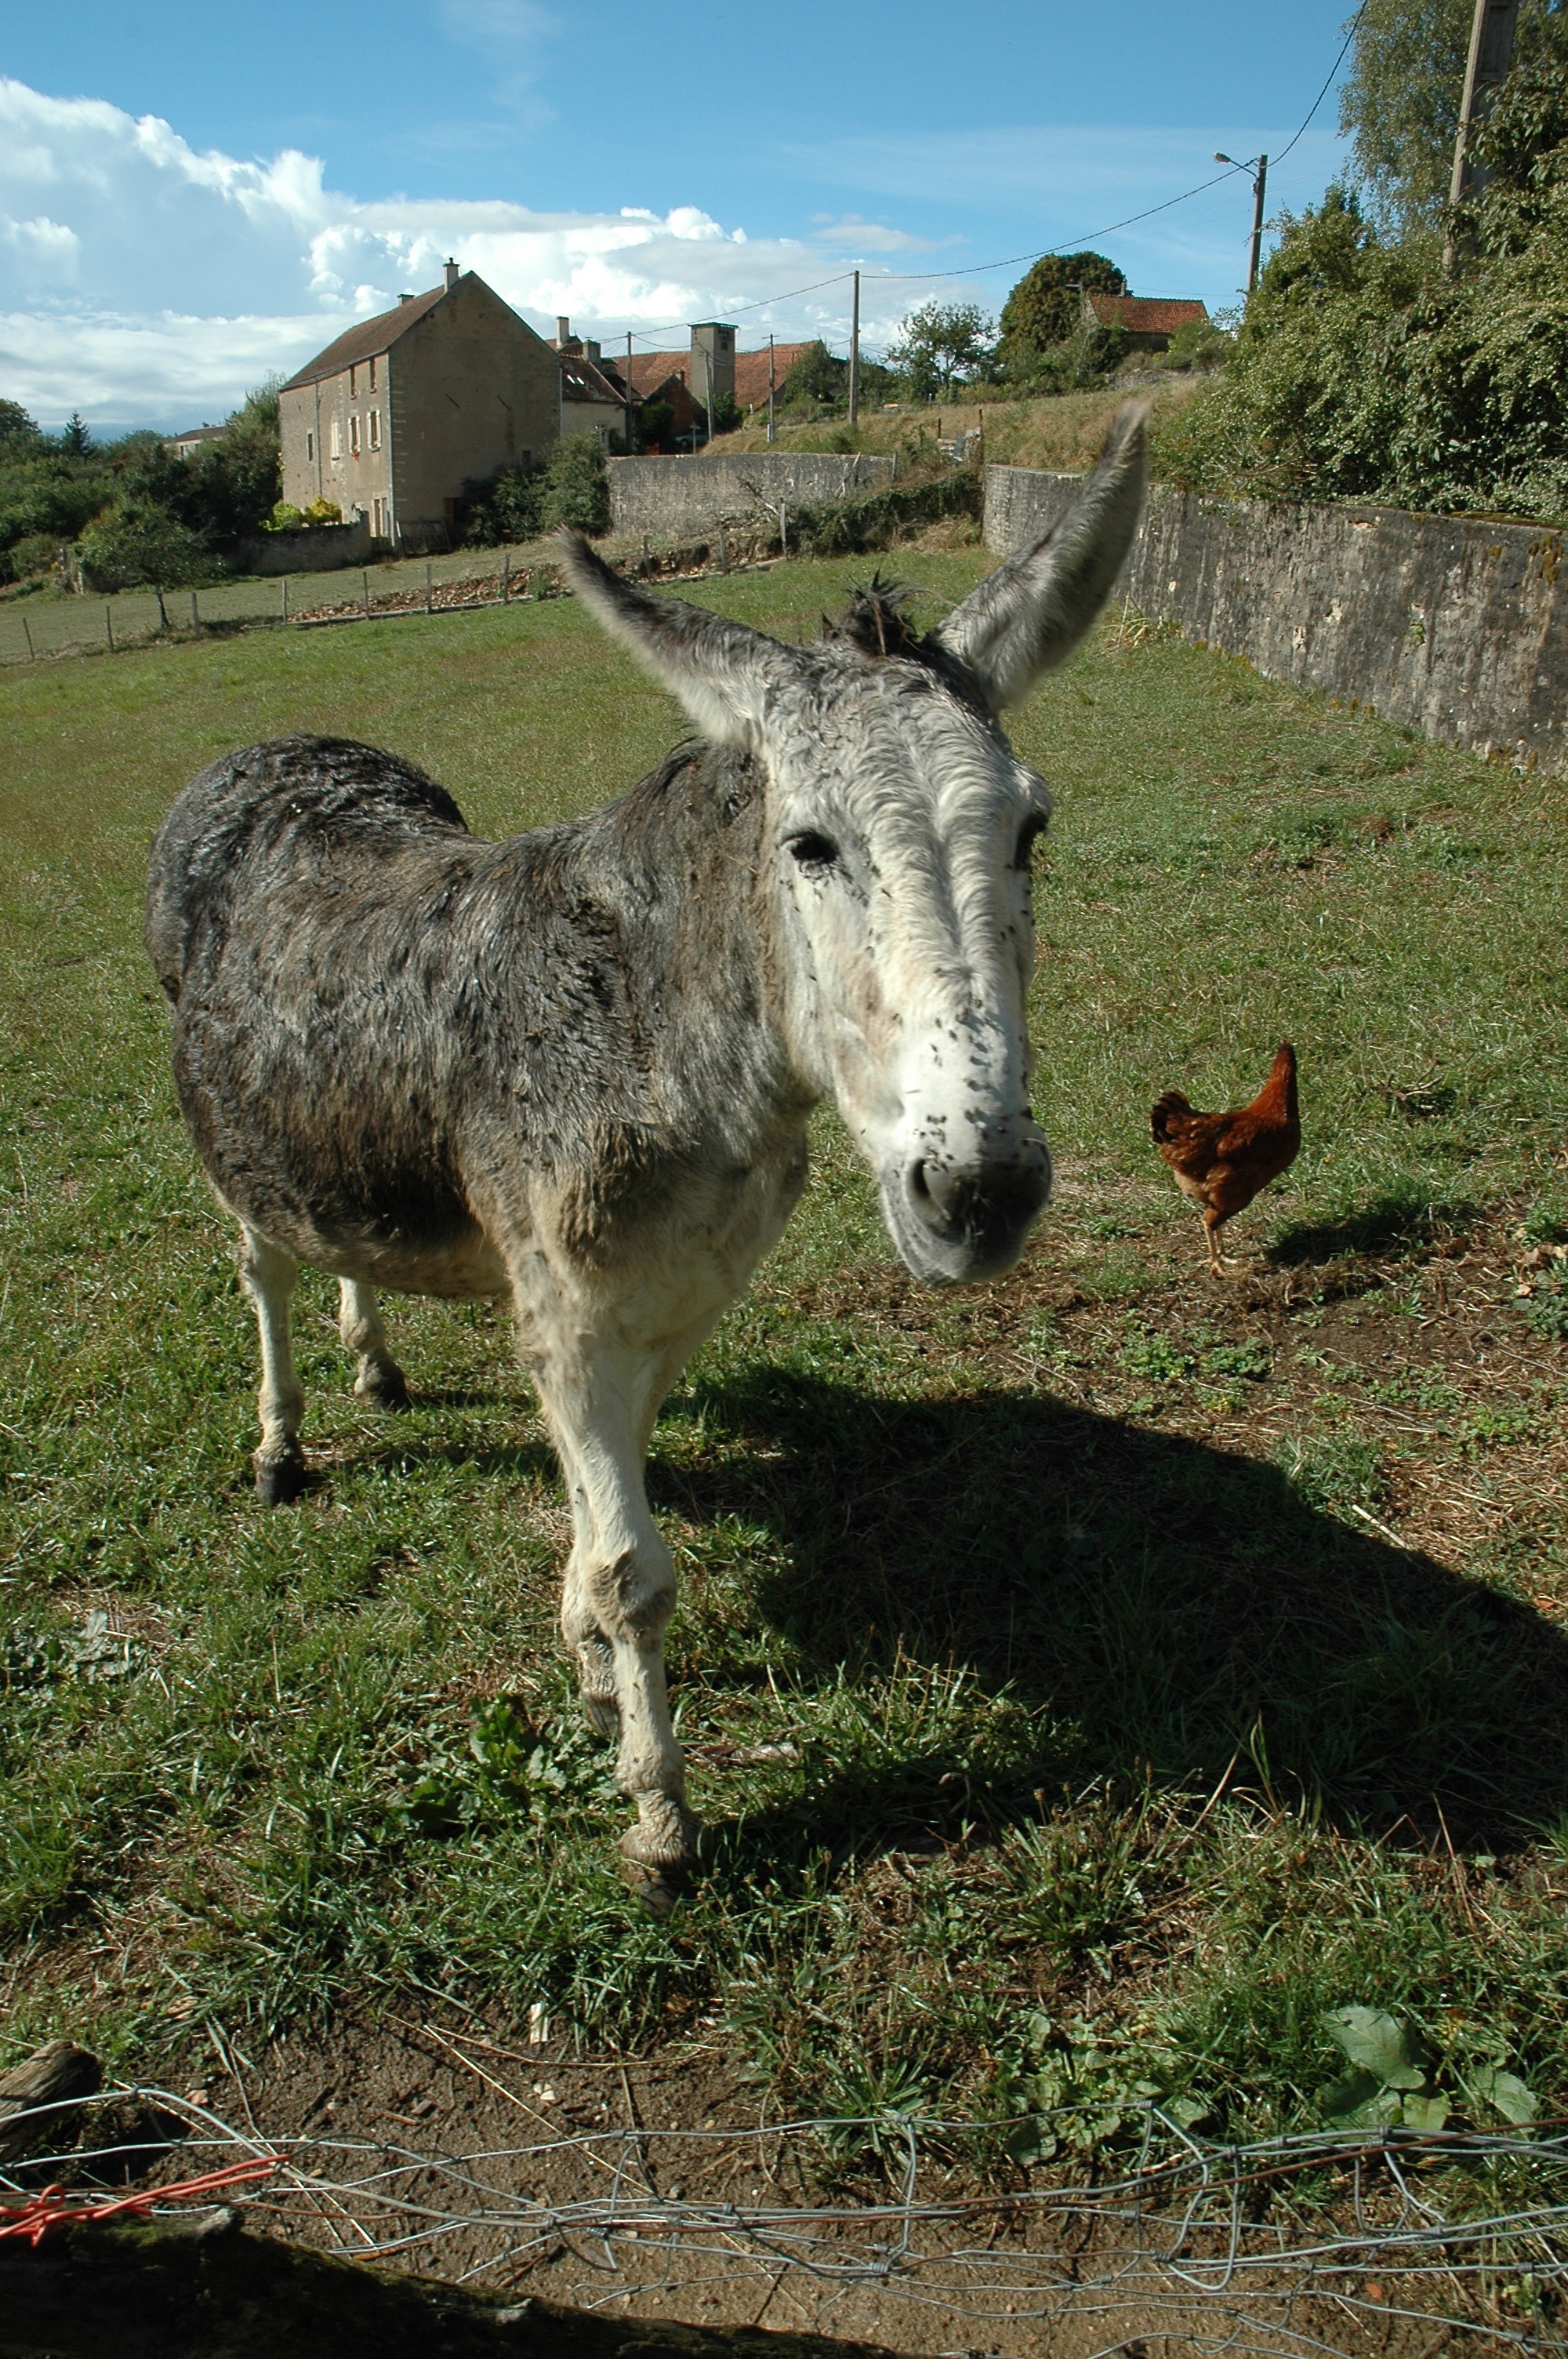
grass, farm, meadow, pasture, grazing, sheep, mammal, chicken, fauna, poultry, hen, donkey, animals, vertebrate, wildlife photography, rural area, pack animal, horse like mammal